Criuleni District

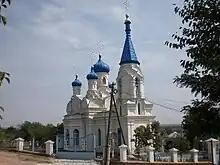
Onitcani Church

District budget for 2007 the income was stated in the amount of 97,930,900. lei and amounted to 101,291,300 executed lei which also represents 103.4% and annual expenses specified amount constitutes 107,768,700 lei was performed in a volume of 102,999,300 lei at a rate of 95.6%. Were not allowed to pay debts. District budget for 2008 was set at income and expenses amounted to 87.4 mln. lei, with no deficit.